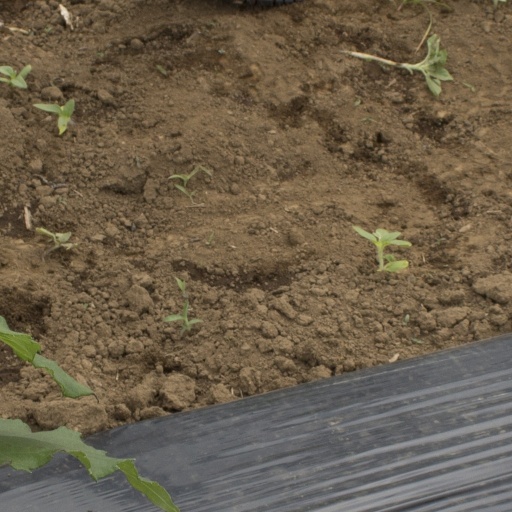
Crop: Jerusalem artichoke